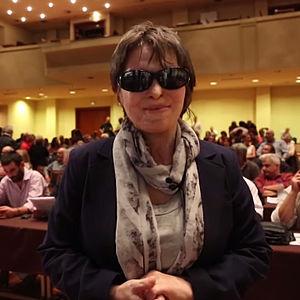
Konstantína Koúneva ou Kostadinka Kuneva, née le 28 septembre 1964 à Silistra en Bulgarie, est une femme politique gréco-bulgare membre de SYRIZA.